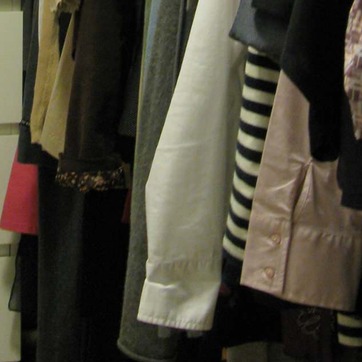
Material: fabric